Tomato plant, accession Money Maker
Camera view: horizontal (90 deg, fisheye); turntable rotation: 150 degrees
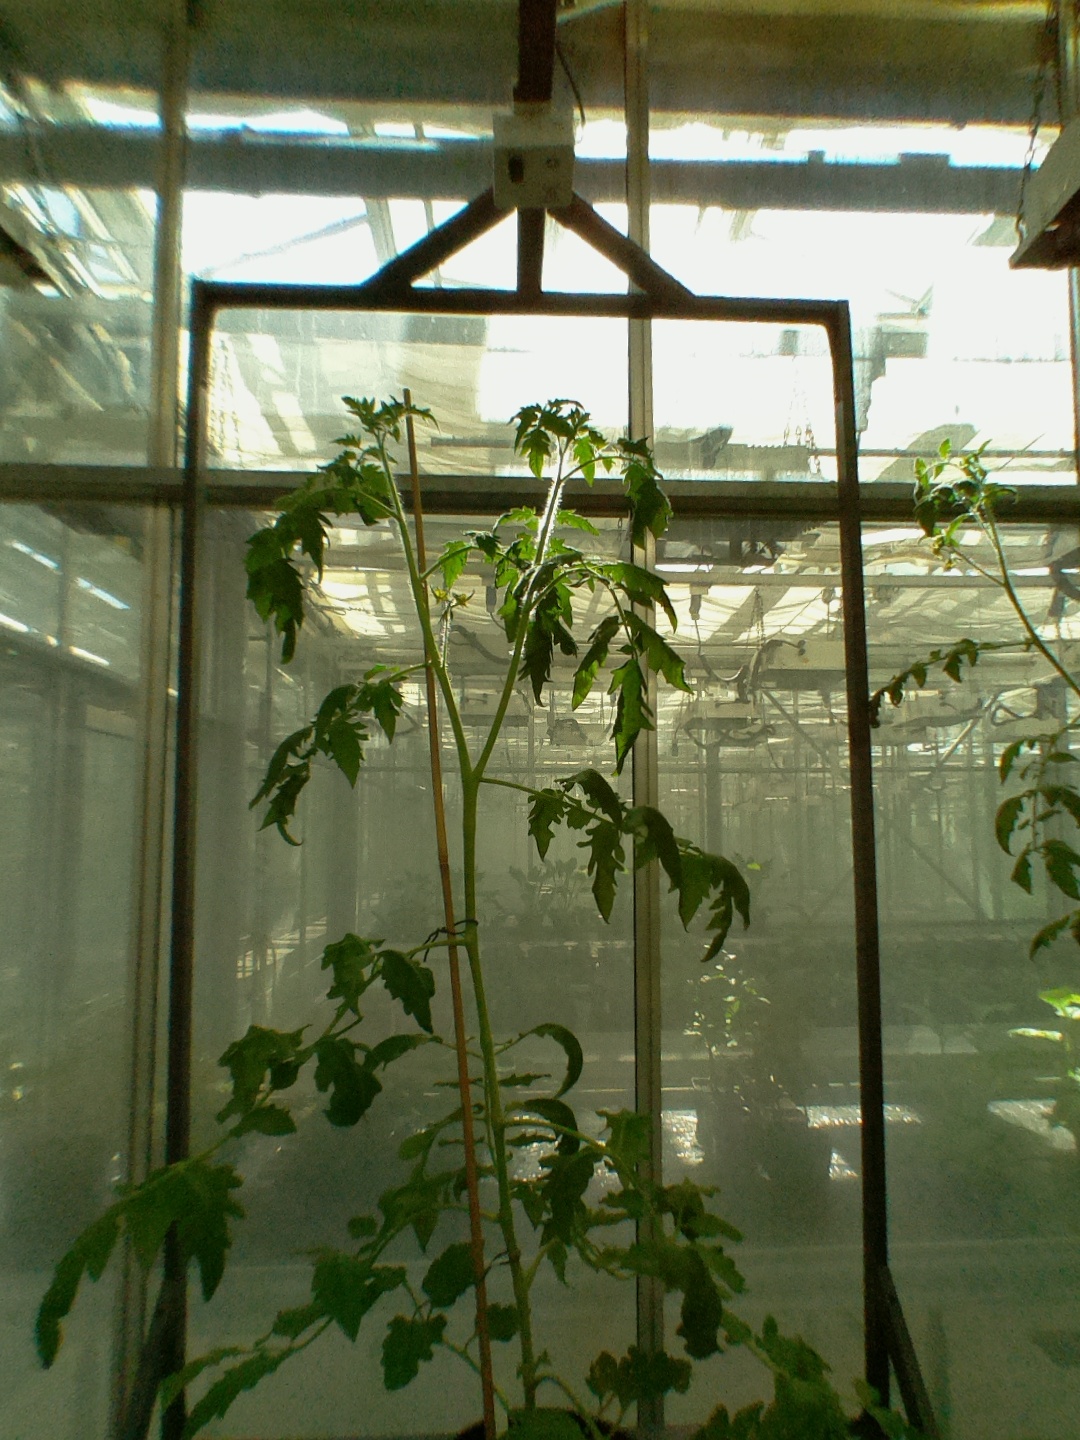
BBCH growth stage 63: 30%-40% of flowers open